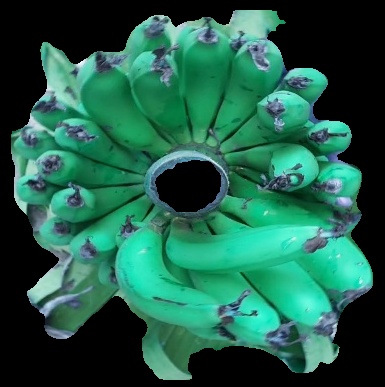
Variety: pachbale
Grade: grade2